The Iron Bridge

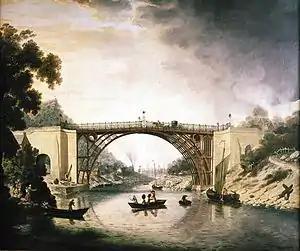
A painting of the bridge, from mid-river, in the picturesque style of the period. Smoking furnaces can be seen in the distance and a Severn trow is alongside the bridge. Two wealthy coaches are visible, as are a well-dressed party of sightseers in a small boat.

The bridge is to a carpenters' design typically used for wood structures, built from five sectional cast-iron ribs that give a span of . The interlocking rings between the arches make this a truss arch. Exactly of iron was used in the construction of the bridge, and there are almost 1,700 individual components, the heaviest weighing . Components were cast individually to fit with each other, rather than being of standard sizes, with discrepancies of up to several centimetres between 'identical' components in different locations.